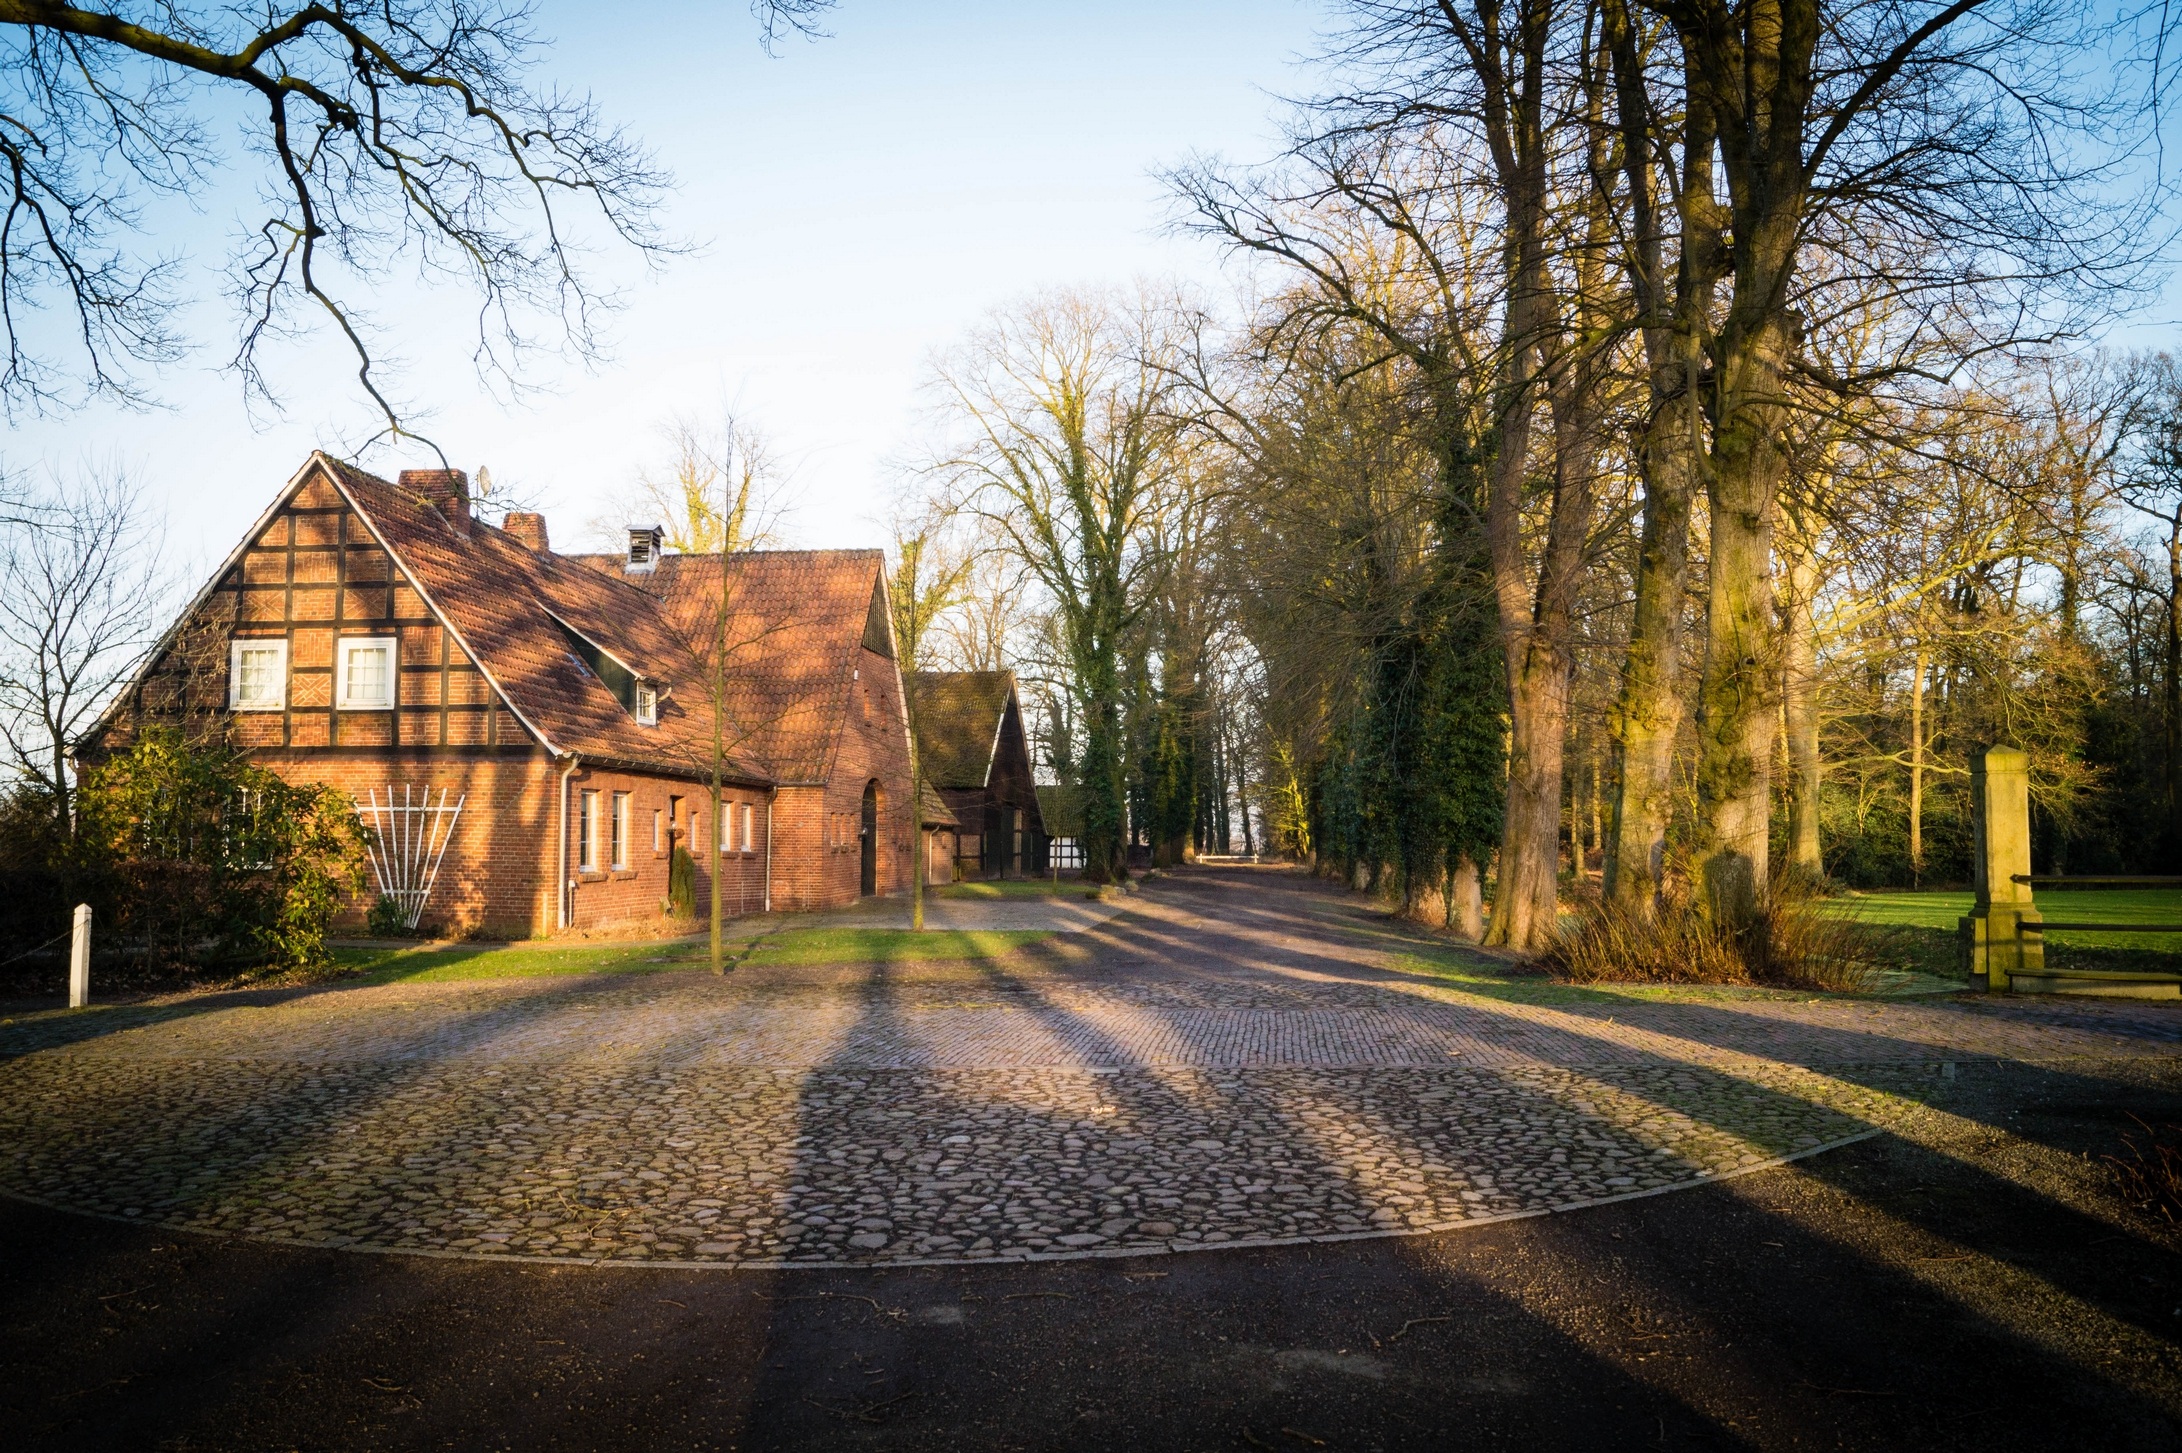
tree, grass, road, street, farm, house, sunlight, morning, leaf, building, old, home, rustic, suburb, idyllic, evening, autumn, romantic, agriculture, season, sunny, farmhouse, barns, estate, historically, hof, neighbourhood, fachwerkhaus, rural area, old farmhouse, residential area, woody plant